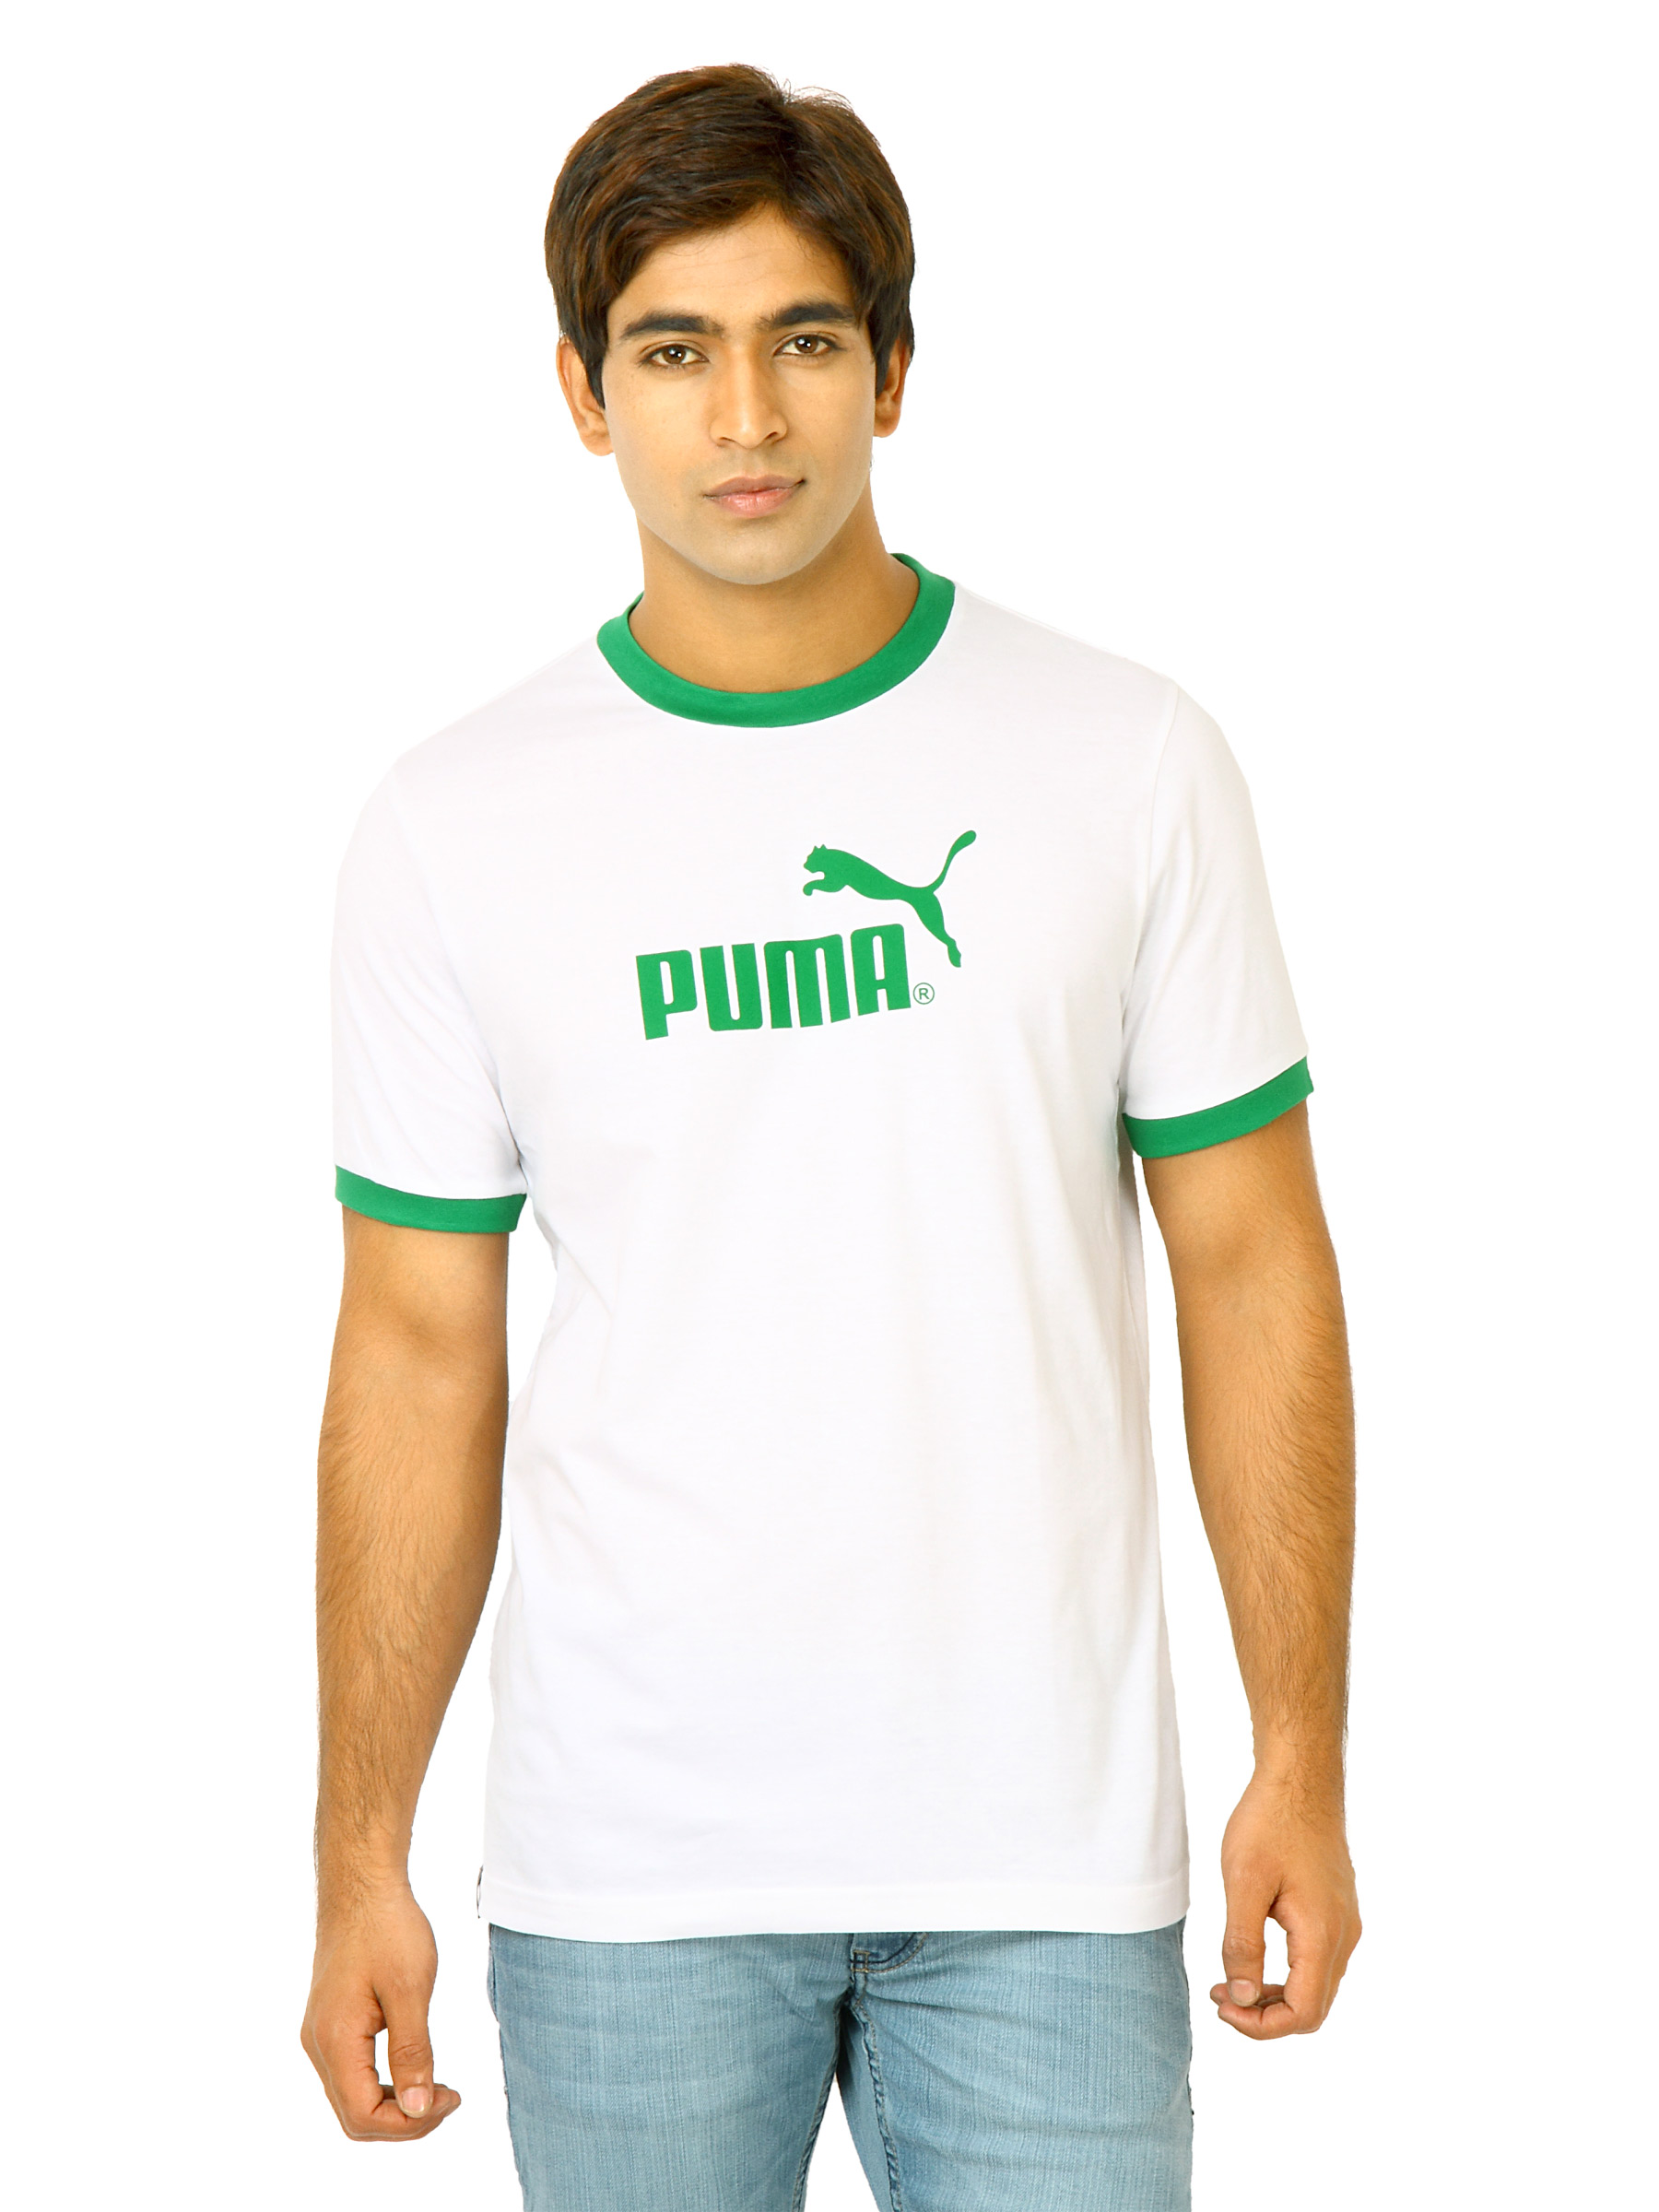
Puma Men Large Logo Ringer White Tshirts
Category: Apparel / Topwear / Tshirts
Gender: Men
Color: White
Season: Fall 2011
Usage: Casual